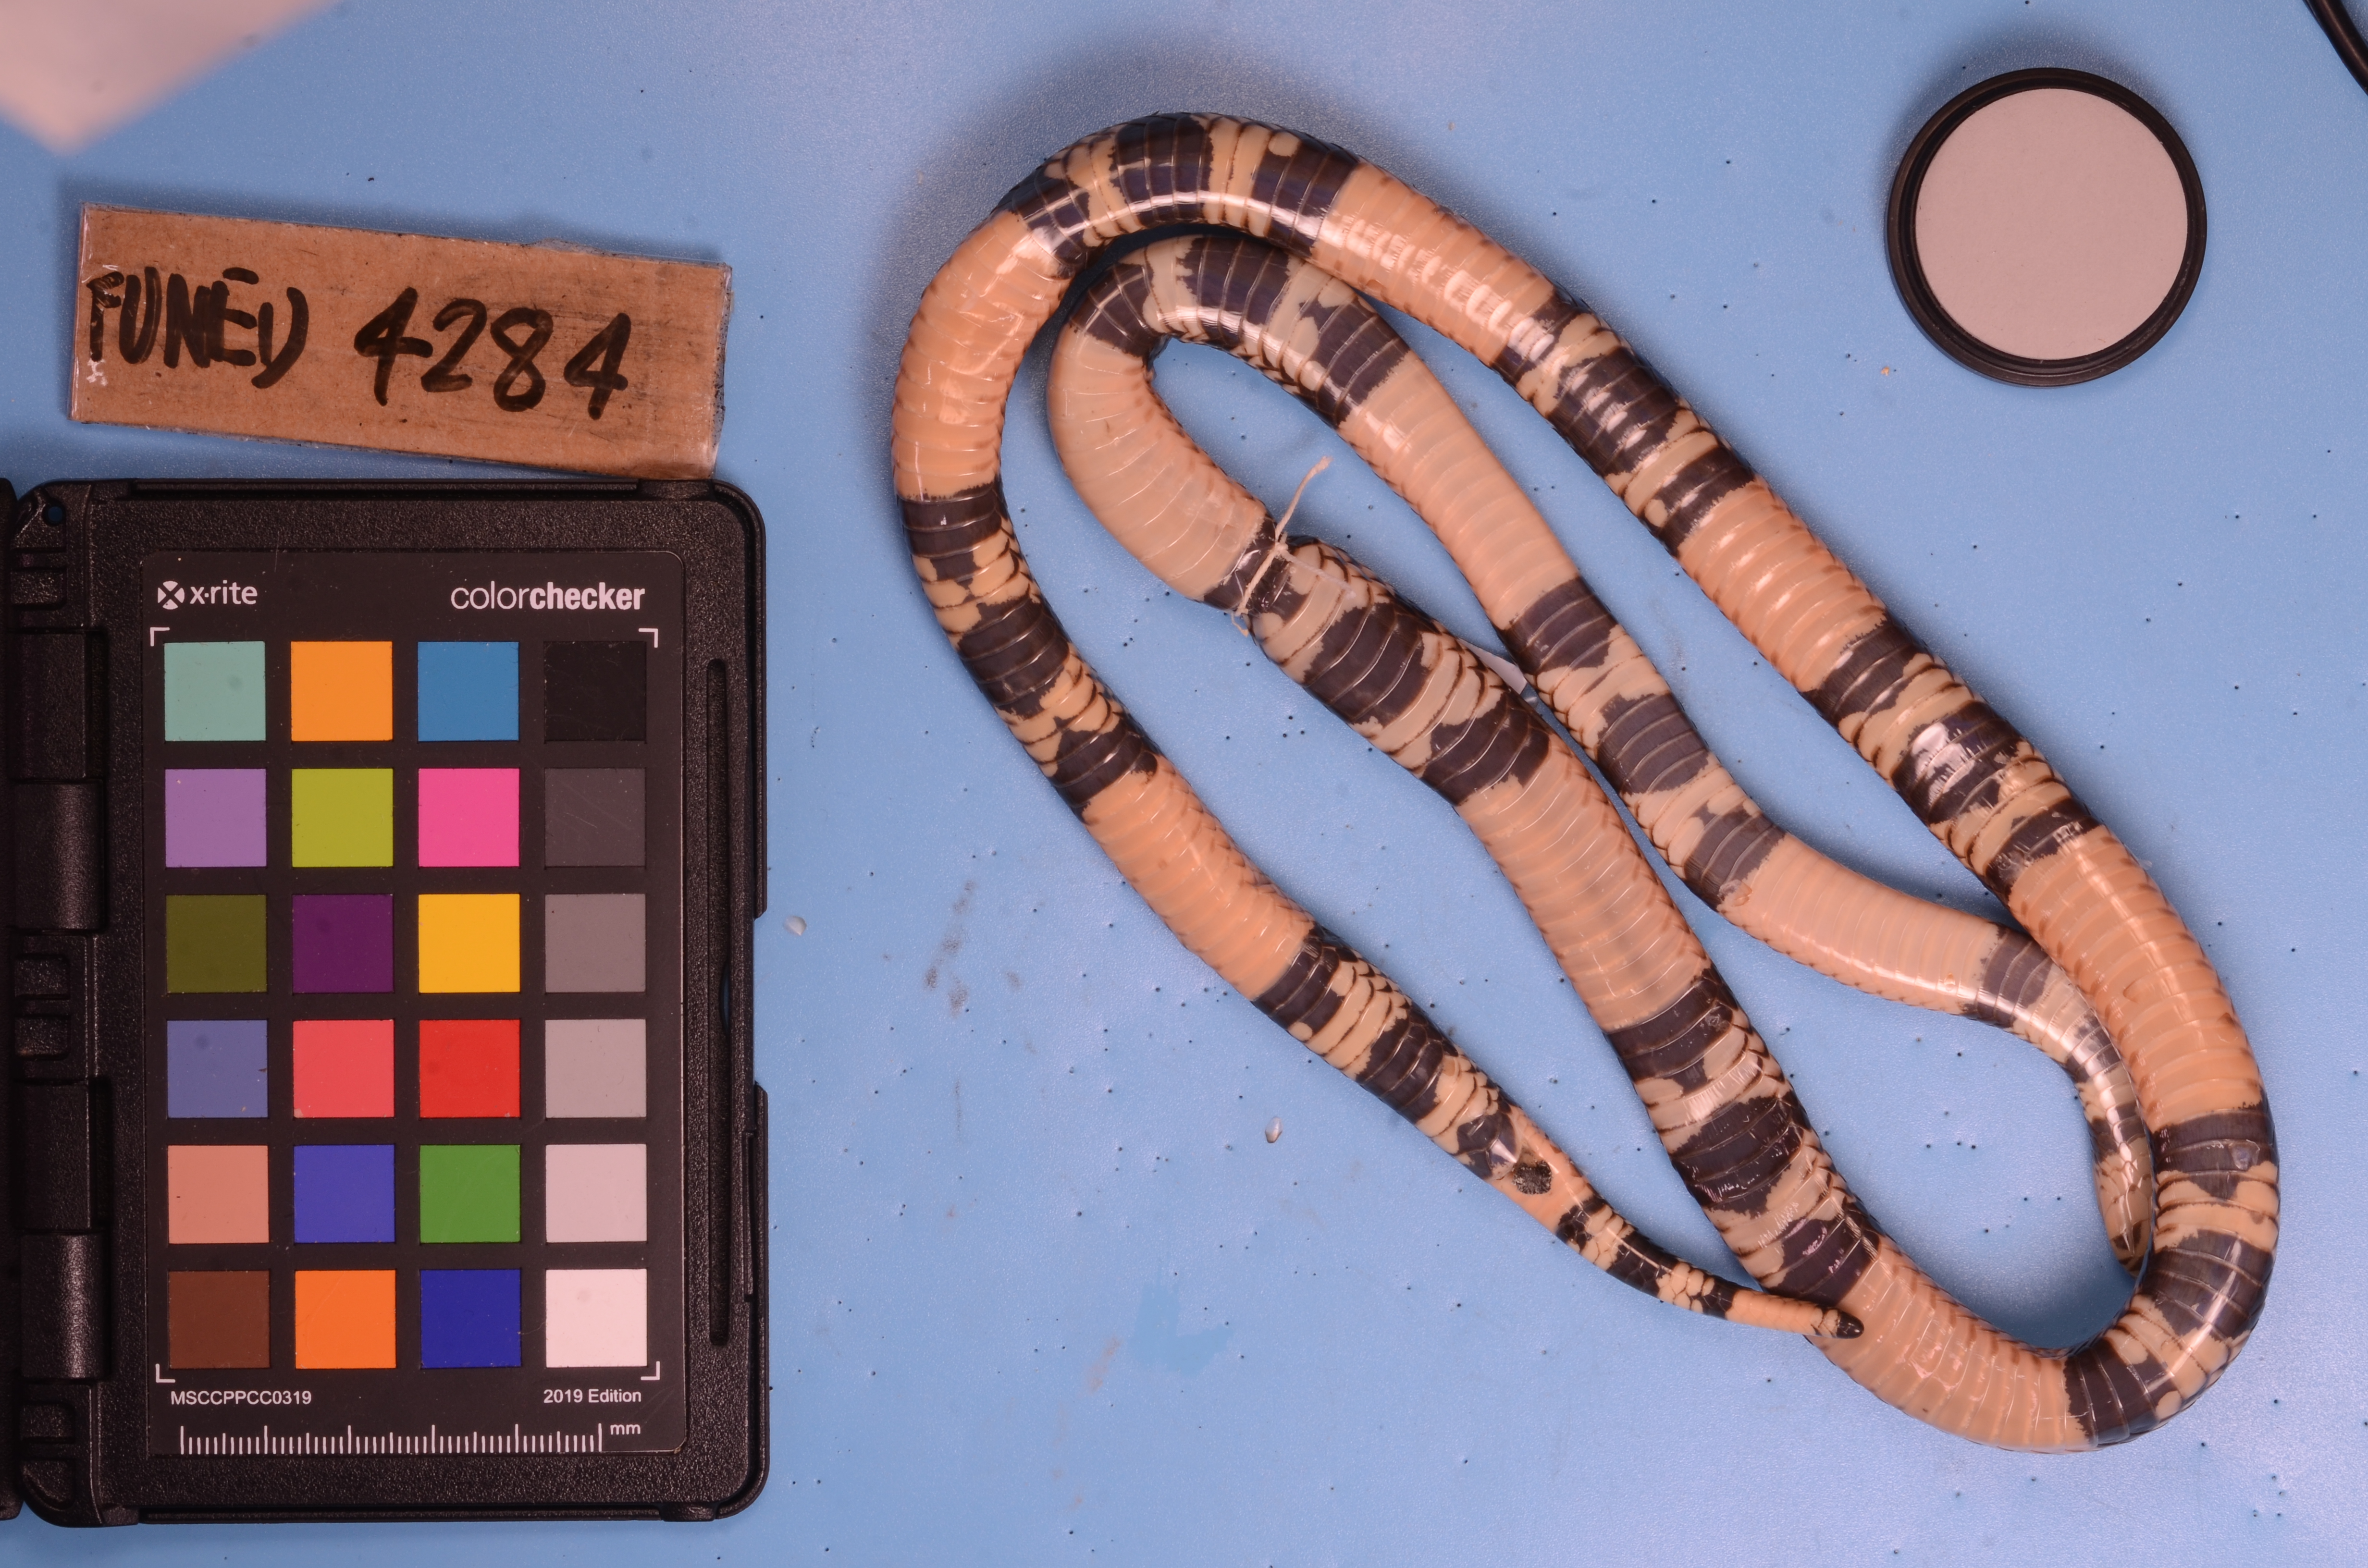
Species: Micrurus frontalis
View: ventral
Mimicry status: model